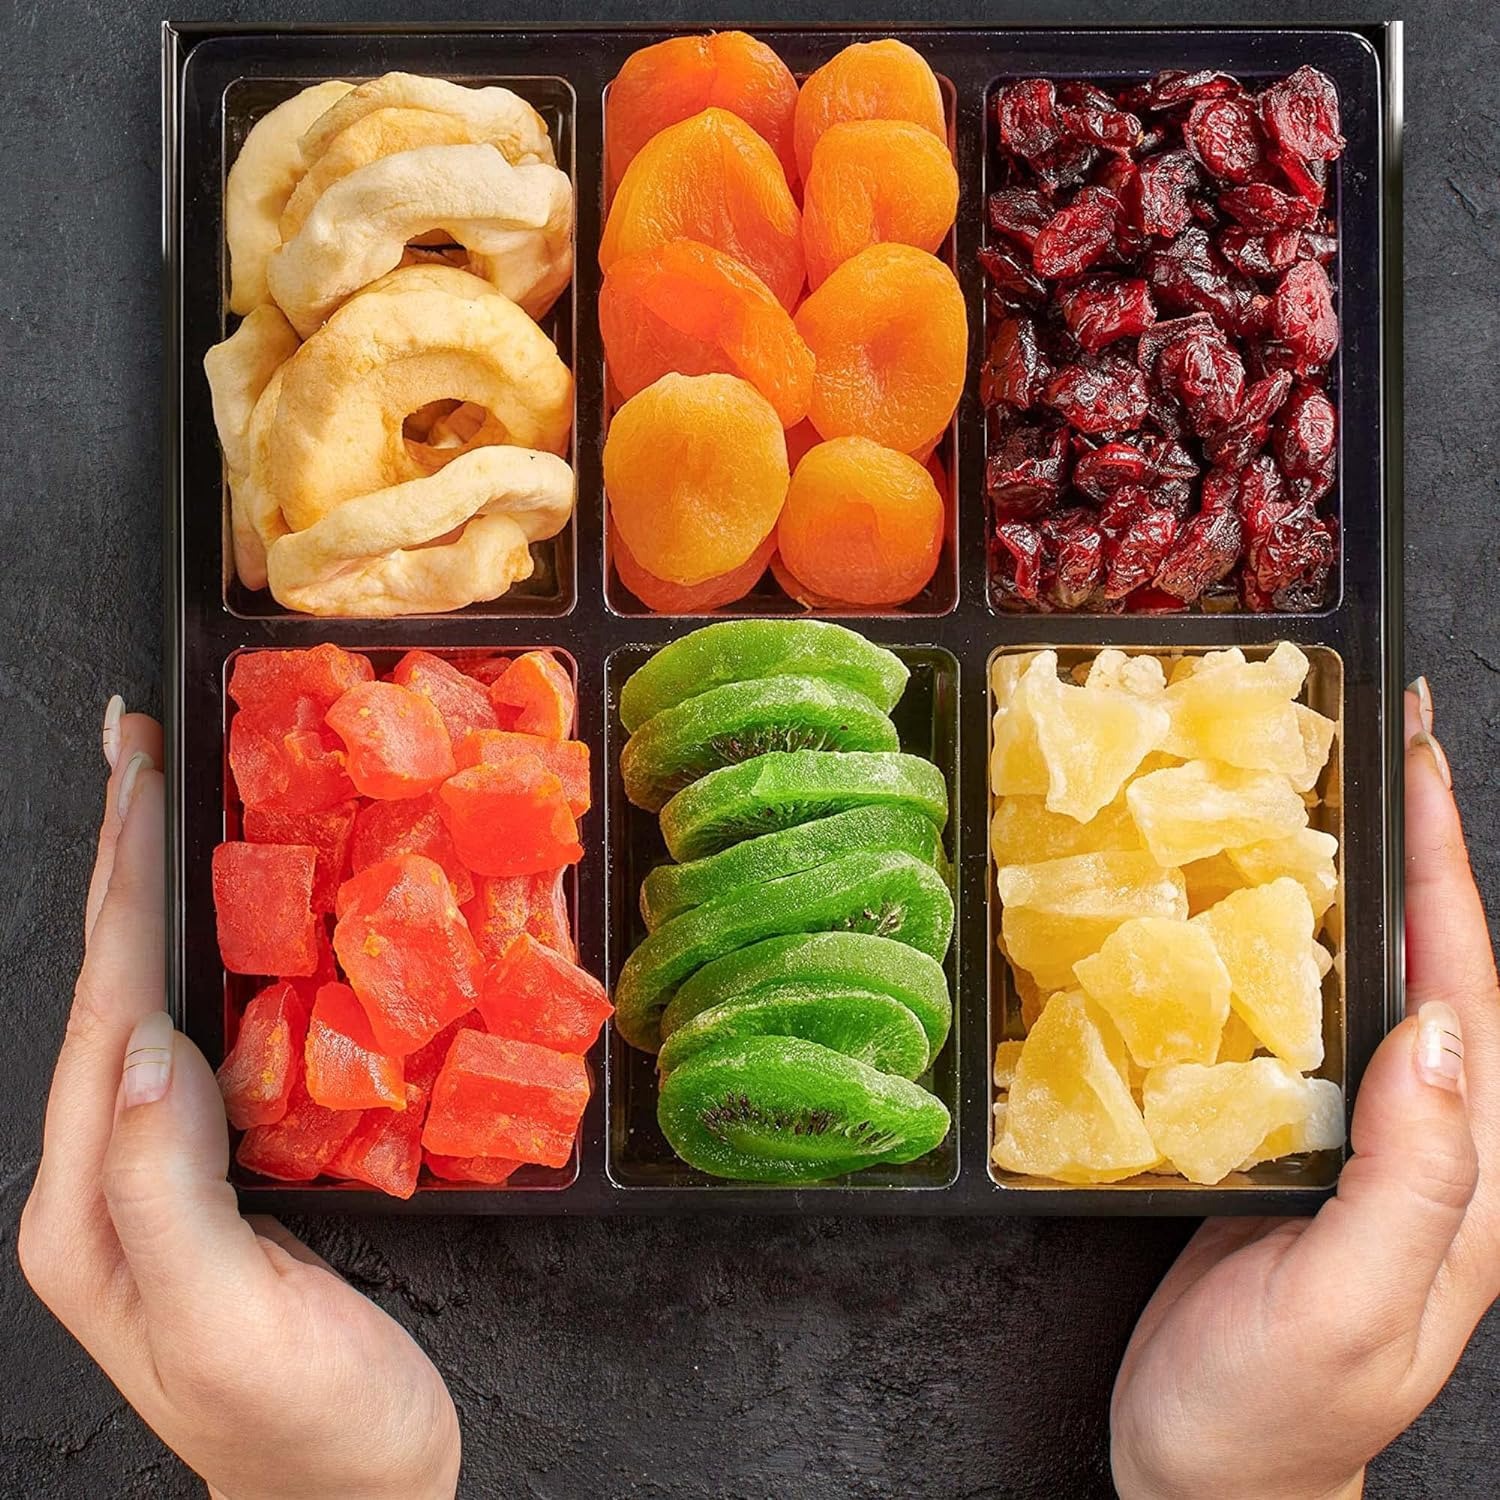
Item Name: Snackberry Mothers Day Dried Fruit Basket, Gourmet Snack Box, in Elegant Drawer Window Box, Healthy Gift Snack Box for Women. Kosher Parve (Single)
Bullet Point 1: Mothers Day Curated Selection of Assorted Dried Fruit: Our sectional party tray is filled to the brim with healthy goodies. The lidded tray is divided into 6 compartments with different items for your convenience. Each includes a different mouthwatering nut from our assortment: Dried apple rings, Turkish apricots, craisins, pappaya chunks, dried kiwi, and dried pineapple chunks
Bullet Point 2: The Perfect Gift: When gifting yourself, a loved one, or a friend, this high-end eye-catching gourmet food gift basket will surely complement and enhance all celebrations. Whether celebrating Dad, Mom, girlfriend, a birthday, or saying “thank you,” gift with absolute confidence! When you think you’ve found the perfect gift, it’s expensive. When you find an affordable one, you don’t like it as much. Lucky for you our Nut Gift Box is both high-end and affordable, exactly what you were looking for
Bullet Point 3: Drawer Box: This nuts gift box is cleverly designed as a drawer compartment that pulls out easily and windows that display the beautiful items inside. It makes a beautiful table decoration
Bullet Point 4: Freshness and Quality: At Snackberry we pride ourselves in our commitment to quality and freshness in every gift box. The assorted sweet and savory nuts are individually sourced from the finest artisanal producers around the country and boast the perfect texture, quality, and taste. These prime nuts are fresh, organic, and kosher
Bullet Point 5: Healthy Snack: This gift says “I care about your well-being!” Nuts are a healthy snack packed with all-natural essential fibers, vitamins, minerals, protein, and healthy fats
Product Description: Our sectional party tray is filled to the brim with healthy goodies. The lidded tray is divided into 6 compartments with 6 different items for your convenience. Each includes a different mouthwatering dried fruit from our assortment: Dried apple rings, Turkish apricots, craisins, pappaya chunks, dried kiwi, and dried pineapple chunks. hen gifting yourself, a loved one, or a friend, this high-end eye-catching gourmet food gift basket will surely complement and enhance all celebrations. Whether celebrating Dad, Mom, girlfriend, a birthday, or saying “thank you,” gift with absolute confidence! When you think you’ve found the perfect gift, it’s expensive. When you find an affordable one, you don’t like it as much. Lucky for you our Nut Gift Box is both high-end and affordable, exactly what you were looking for! is nuts gift box is cleverly designed as a drawer compartment that pulls out easily and windows that display the beautiful items inside. It makes a beautiful table decoration! At Snackberry we pride ourselves in our commitment to quality and freshness in every gift box. The assorted sweet and savory nuts are individually sourced from the finest artisanal producers around the country and boast the perfect texture, quality, and taste. These prime nuts are fresh, organic, and kosher. This gift says “I care about your well-being!” Nuts are a healthy snack packed with all-natural essential fibers, vitamins, minerals, protein, and healthy fats.
Value: 1.0
Unit: Count

Price: 51.28